Transport in England

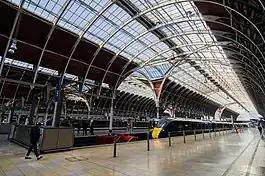

Buses play a major role in the public transport of England, as well as seeing private use. England is covered by an extensive bus network throughout towns, cities and rural areas. It is estimated that 95% of the population live within 5minutes walk of a bus stop.